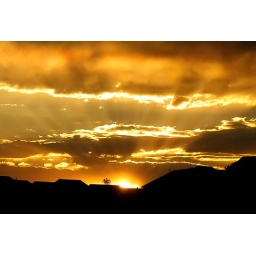
to see the summer sky is poetrythough never in a book it lie,true poems flee.- emily dickinson